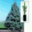
Label: pine_tree